Aaron Sprinkle

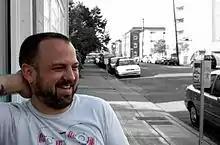

Aaron Sprinkle (born March 20, 1974) is an American record producer and musician from Seattle, Washington.